List of Major League Baseball career putouts leaders

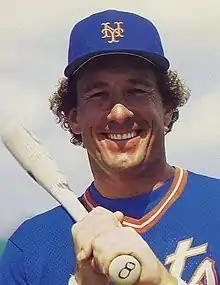
Gary Carter, the first catcher to record 10,000 putouts.

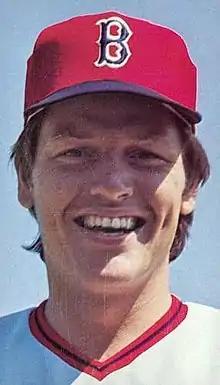
Carlton Fisk held the American League record for 17 years.

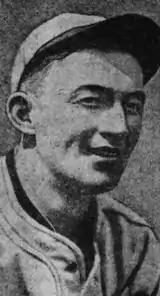
Gabby Hartnett held the National League record for 30 years.

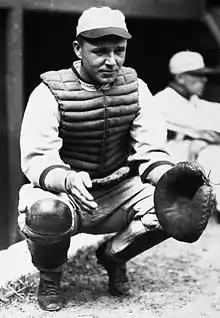
Ray Schalk led the American League in putouts for a record nine times.

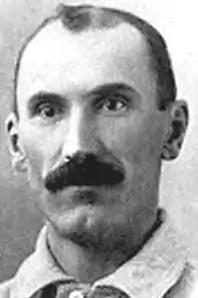
Jake Beckley, the all-time leader in career putouts by a first baseman.

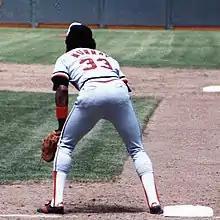
Eddie Murray has the most putouts of any first baseman since 1960.

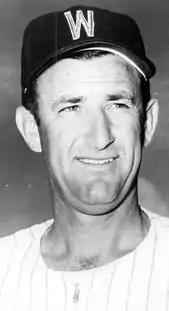
Mickey Vernon holds the American League career record.

First base, or 1B, is the first of four stations on a baseball diamond which must be touched in succession by a baserunner to score a run for that player's team. A first baseman is the player on the team playing defense who fields the area nearest first base and is responsible for the majority of plays made at that base. In the numbering system used to record defensive plays, the first baseman is assigned the number 3.